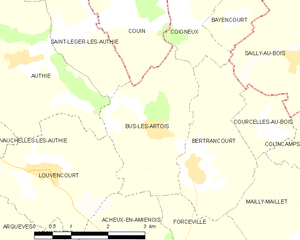
Carte des communes françaises Bus-lès-Artois